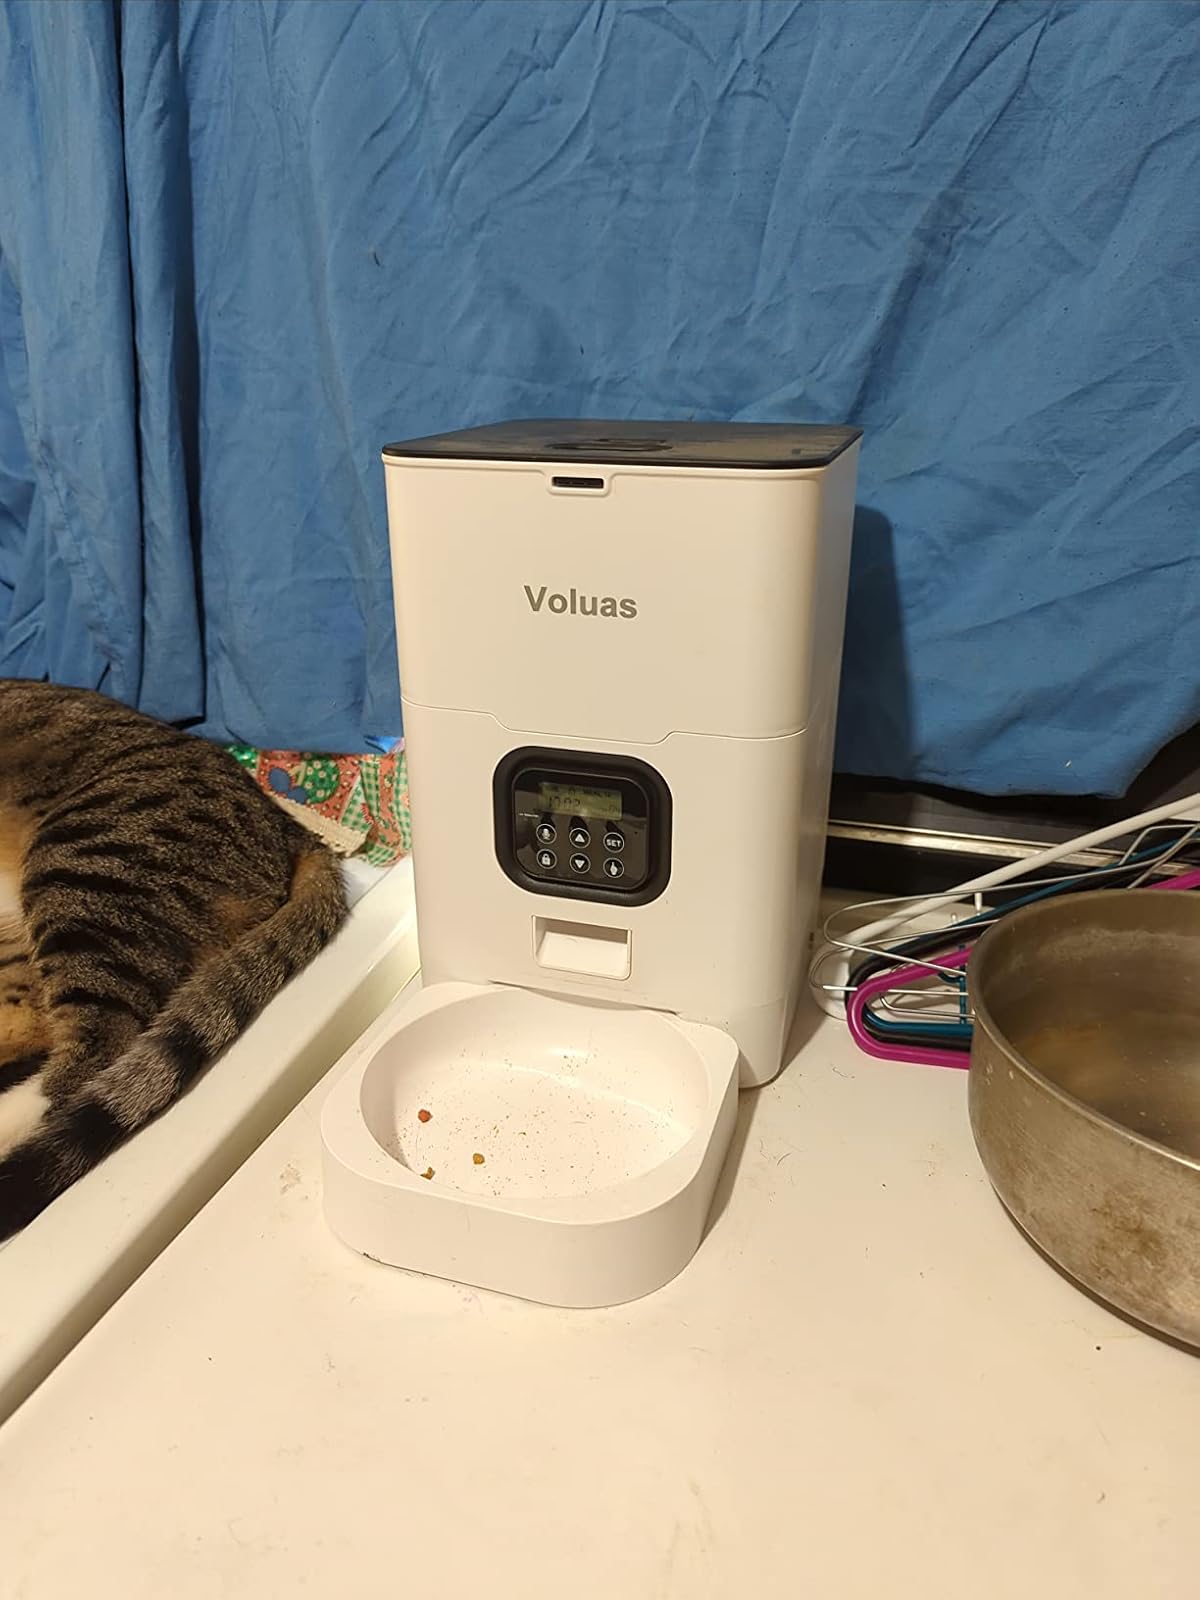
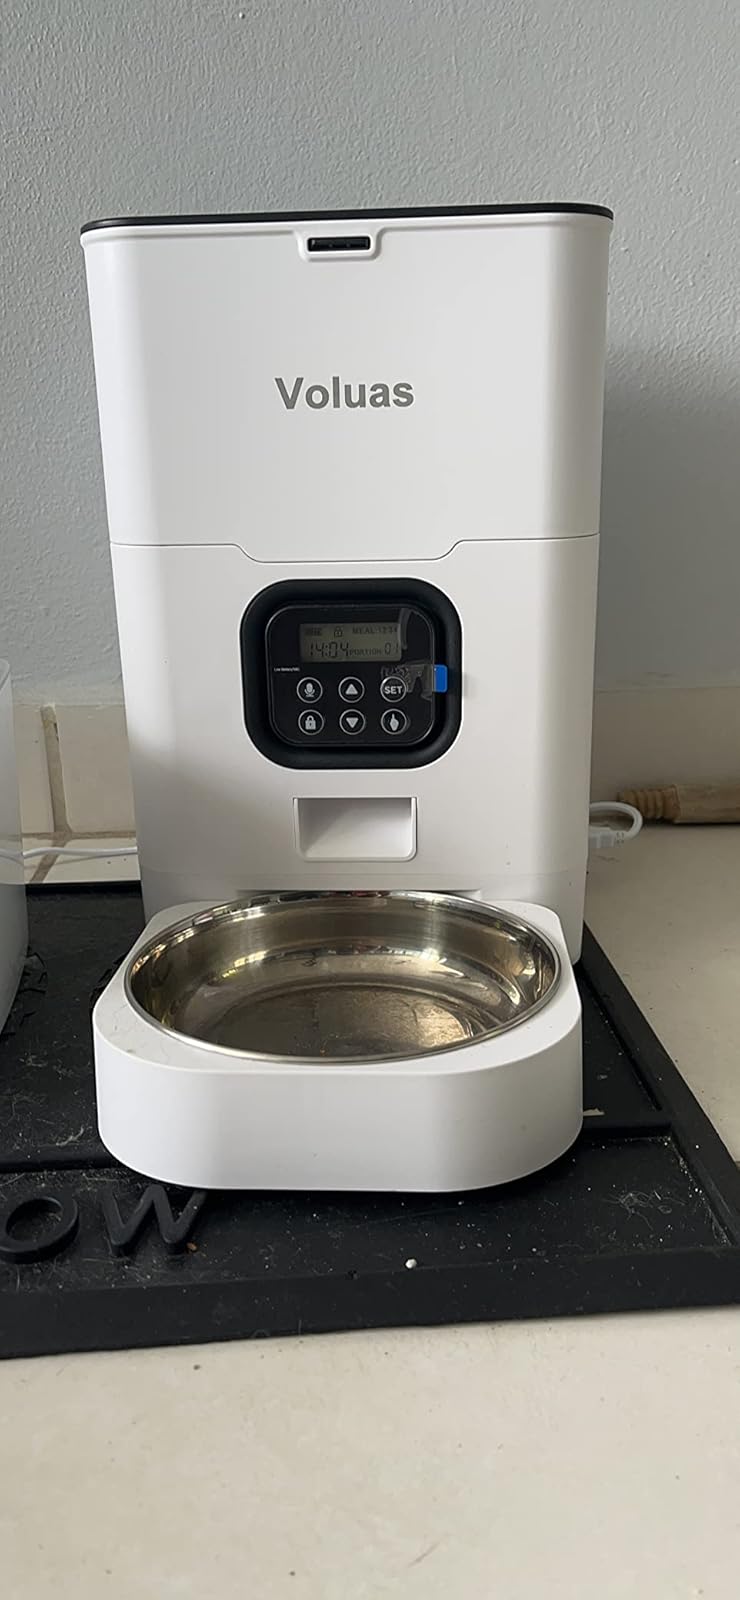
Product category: items_feeder
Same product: yes